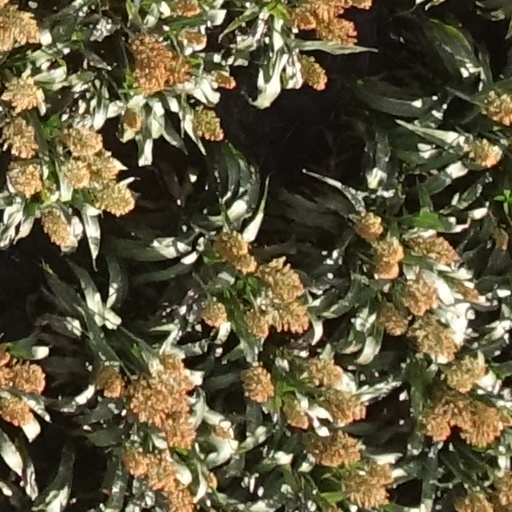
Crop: sorghum